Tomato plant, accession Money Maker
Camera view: bottom (45 deg); turntable rotation: 270 degrees
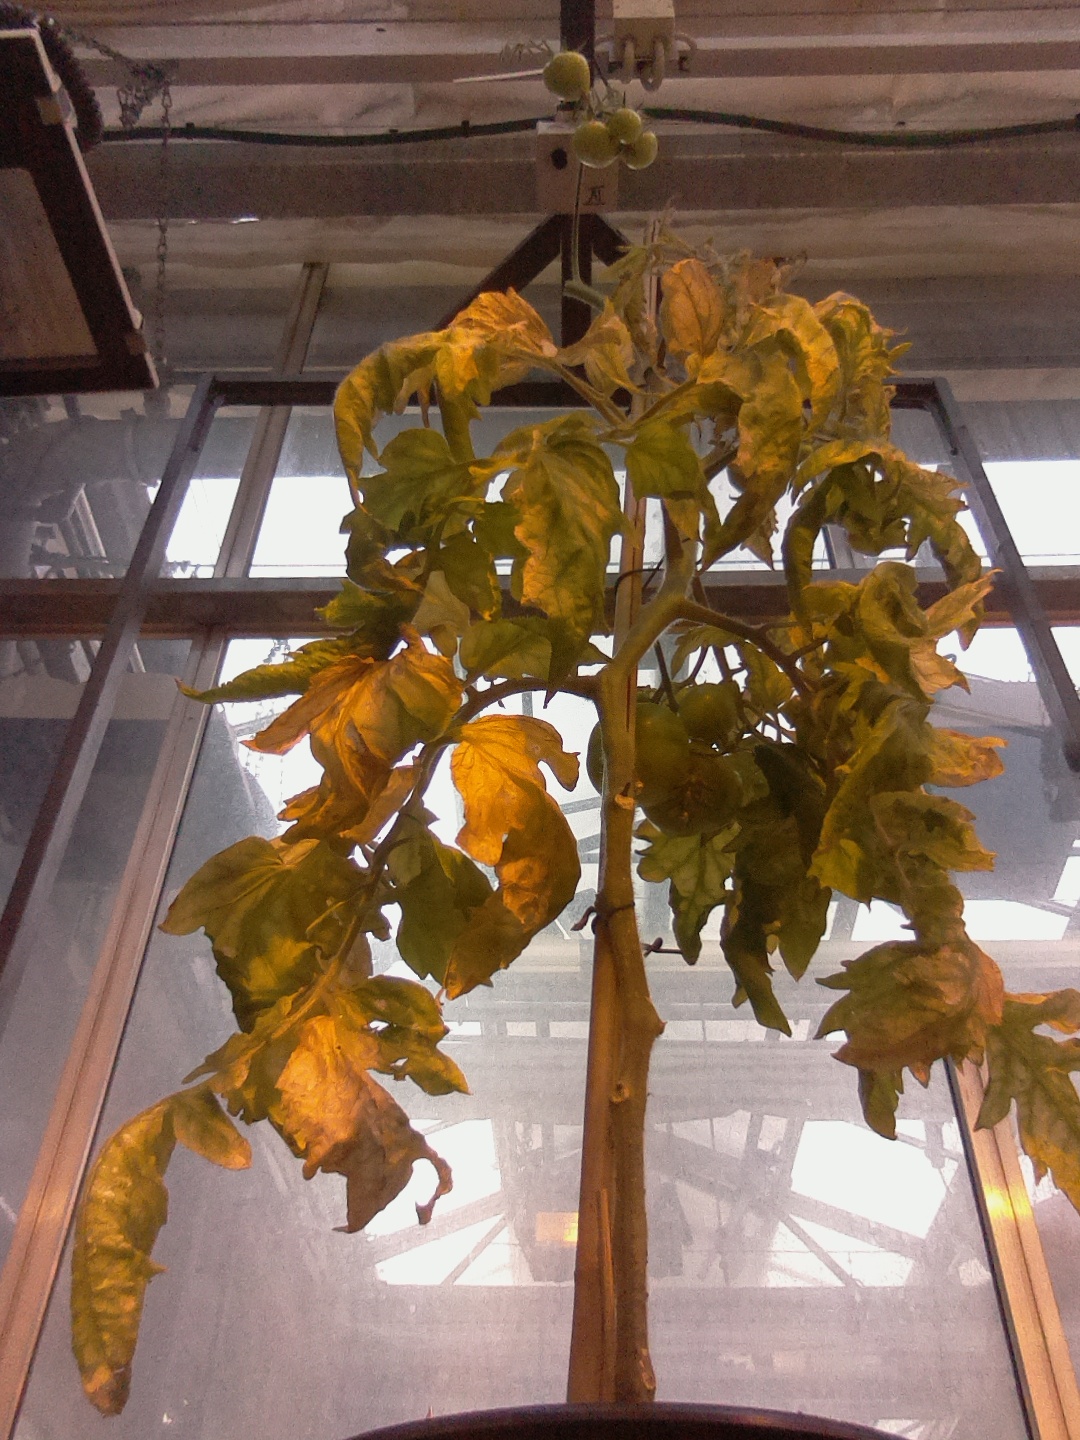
BBCH growth stage 79: 90% -100% of final fruit size